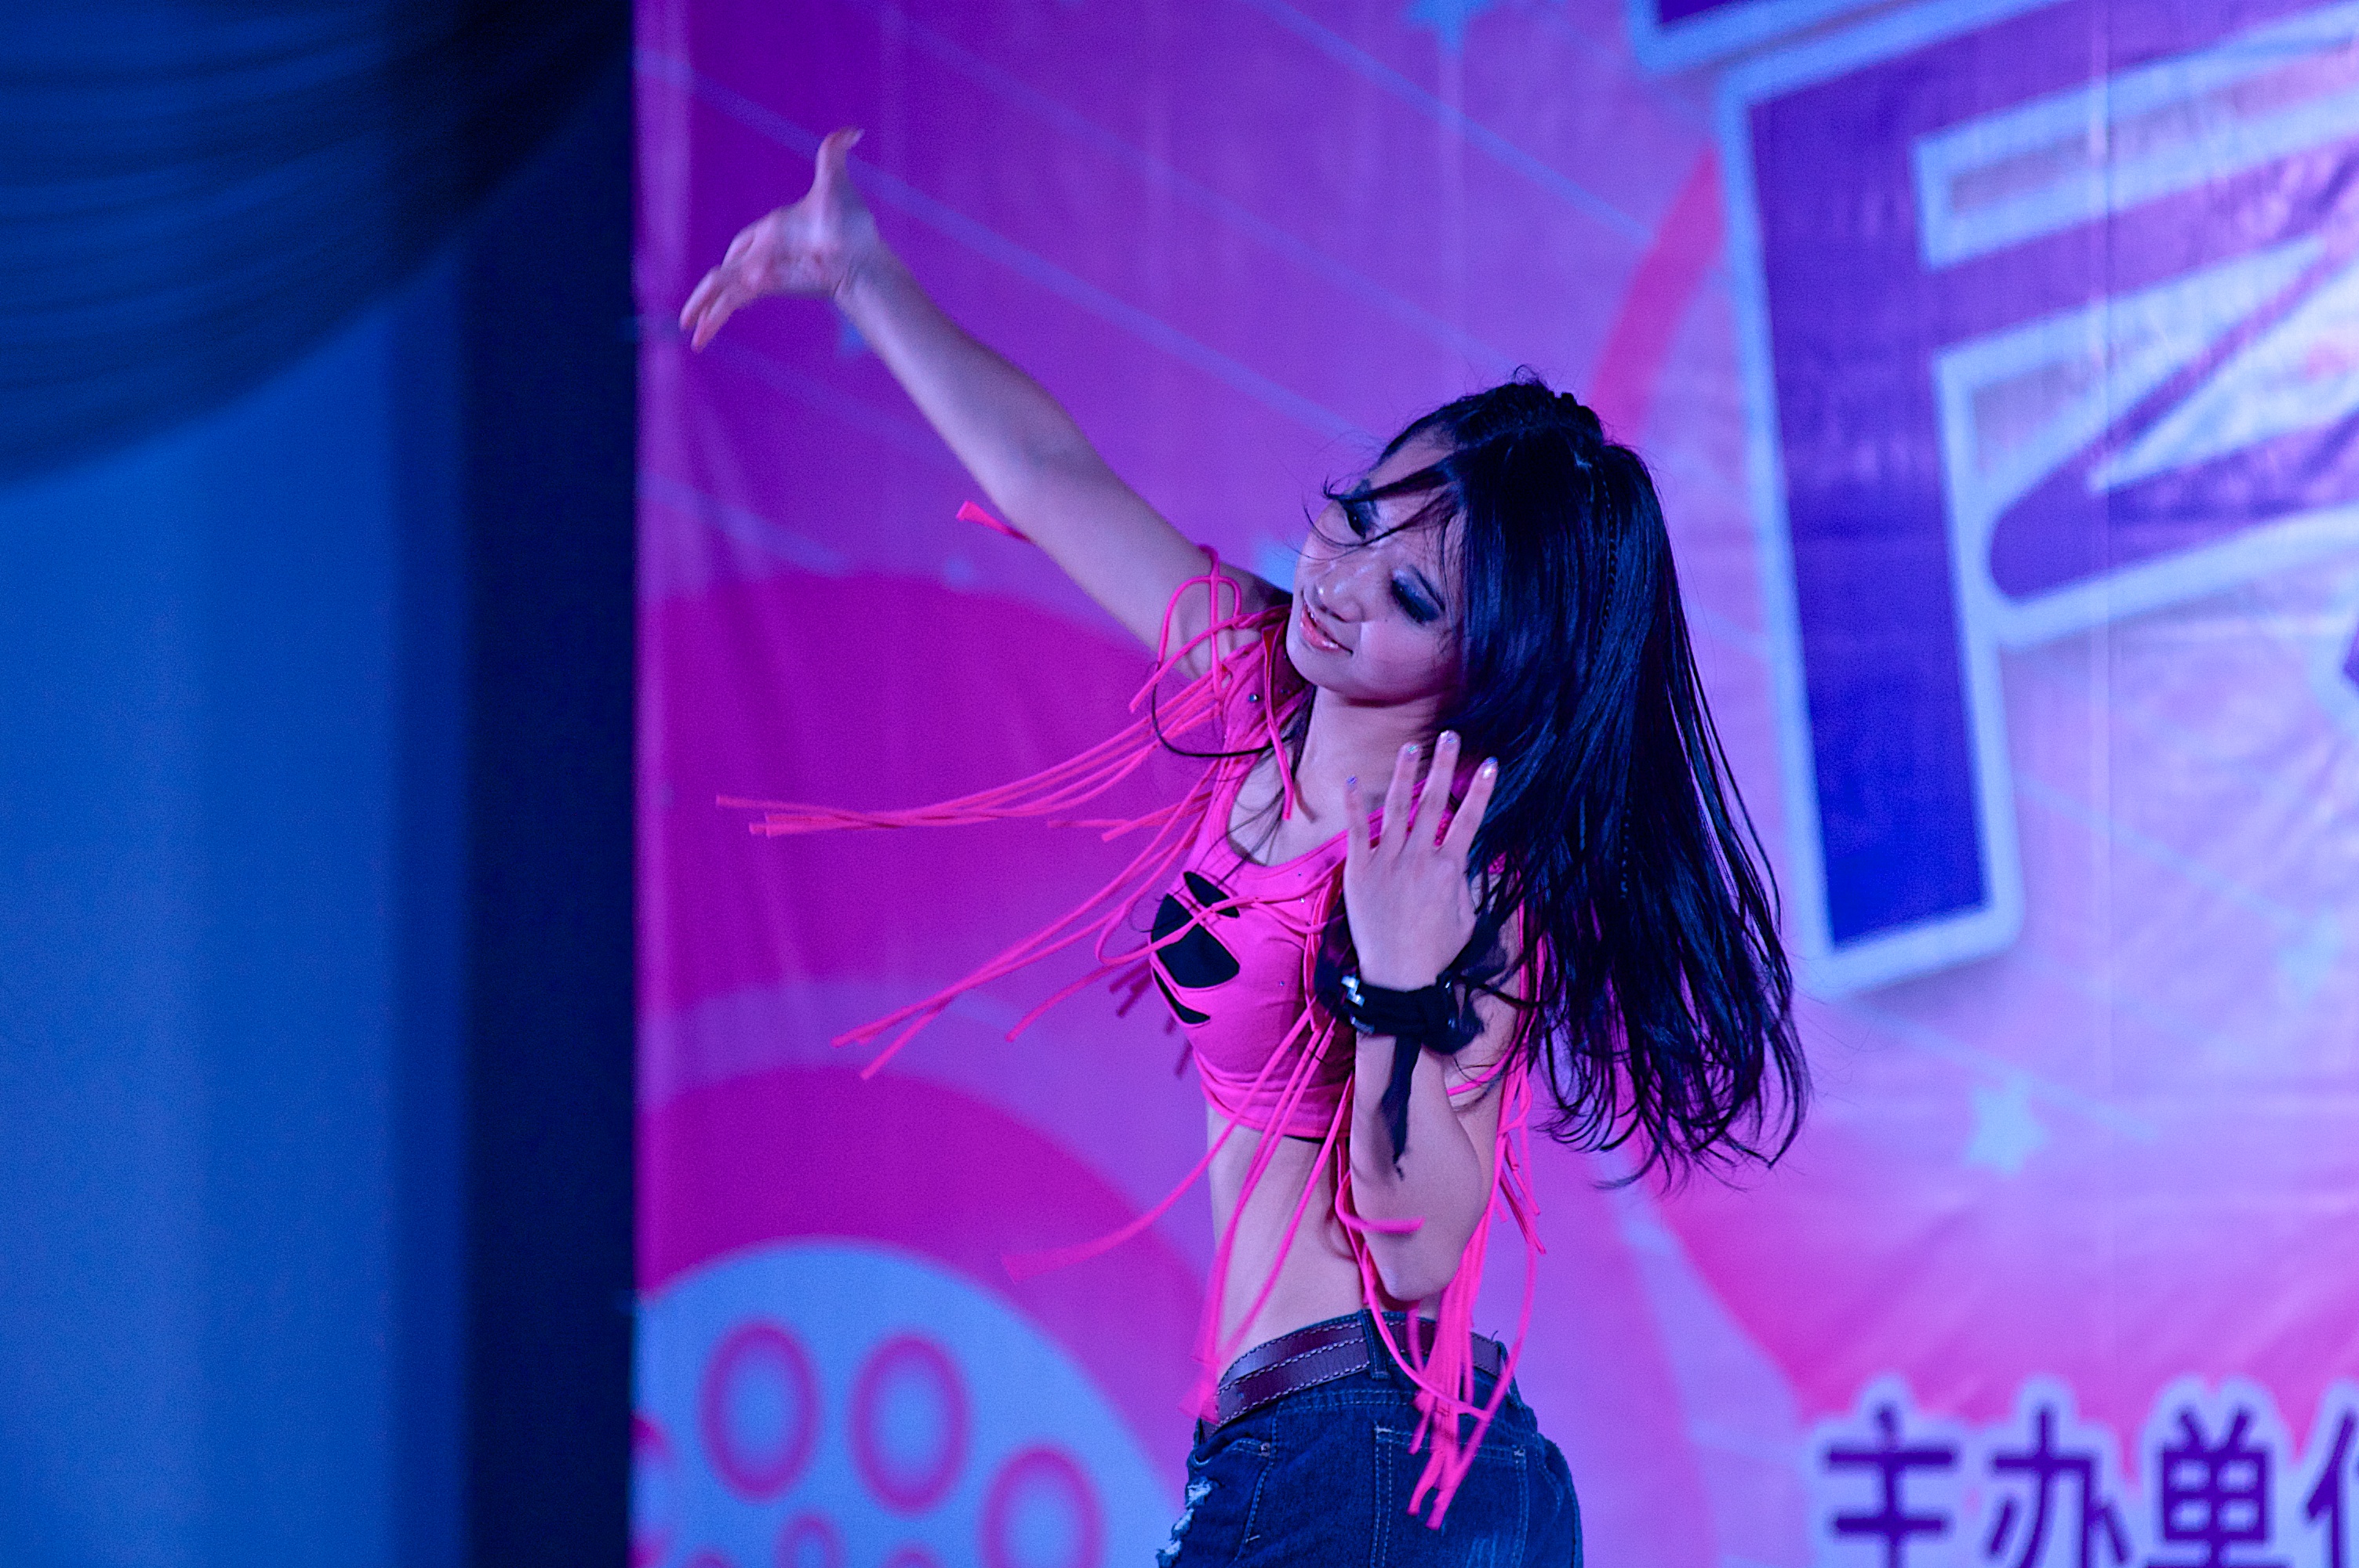
night, play, band, color, student, blue, stage, performance, university, singing, collage, china, anime, guangzhou, screenshot, musical theatre